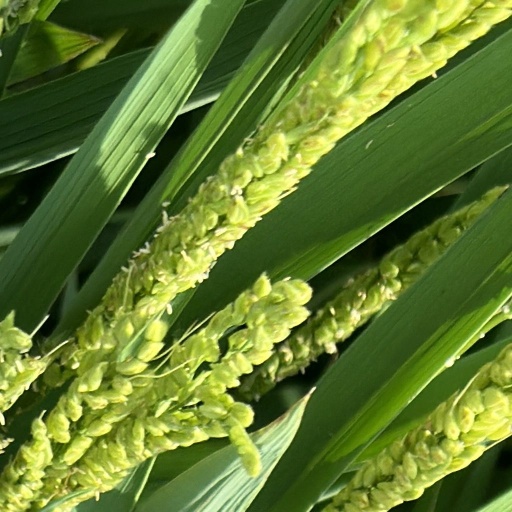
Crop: rice